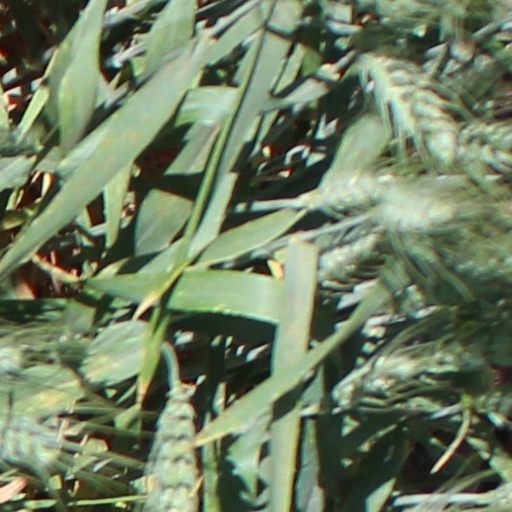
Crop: wheat